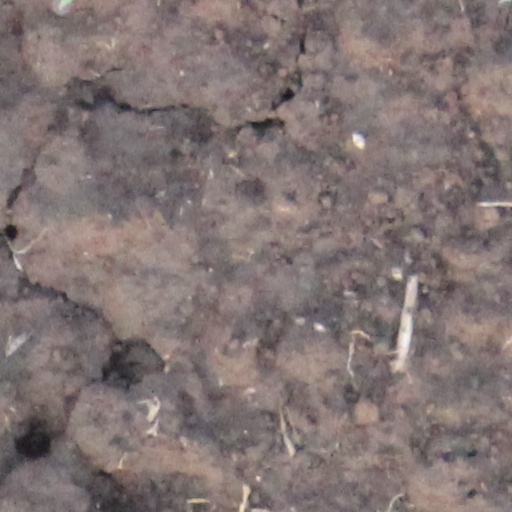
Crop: wheat